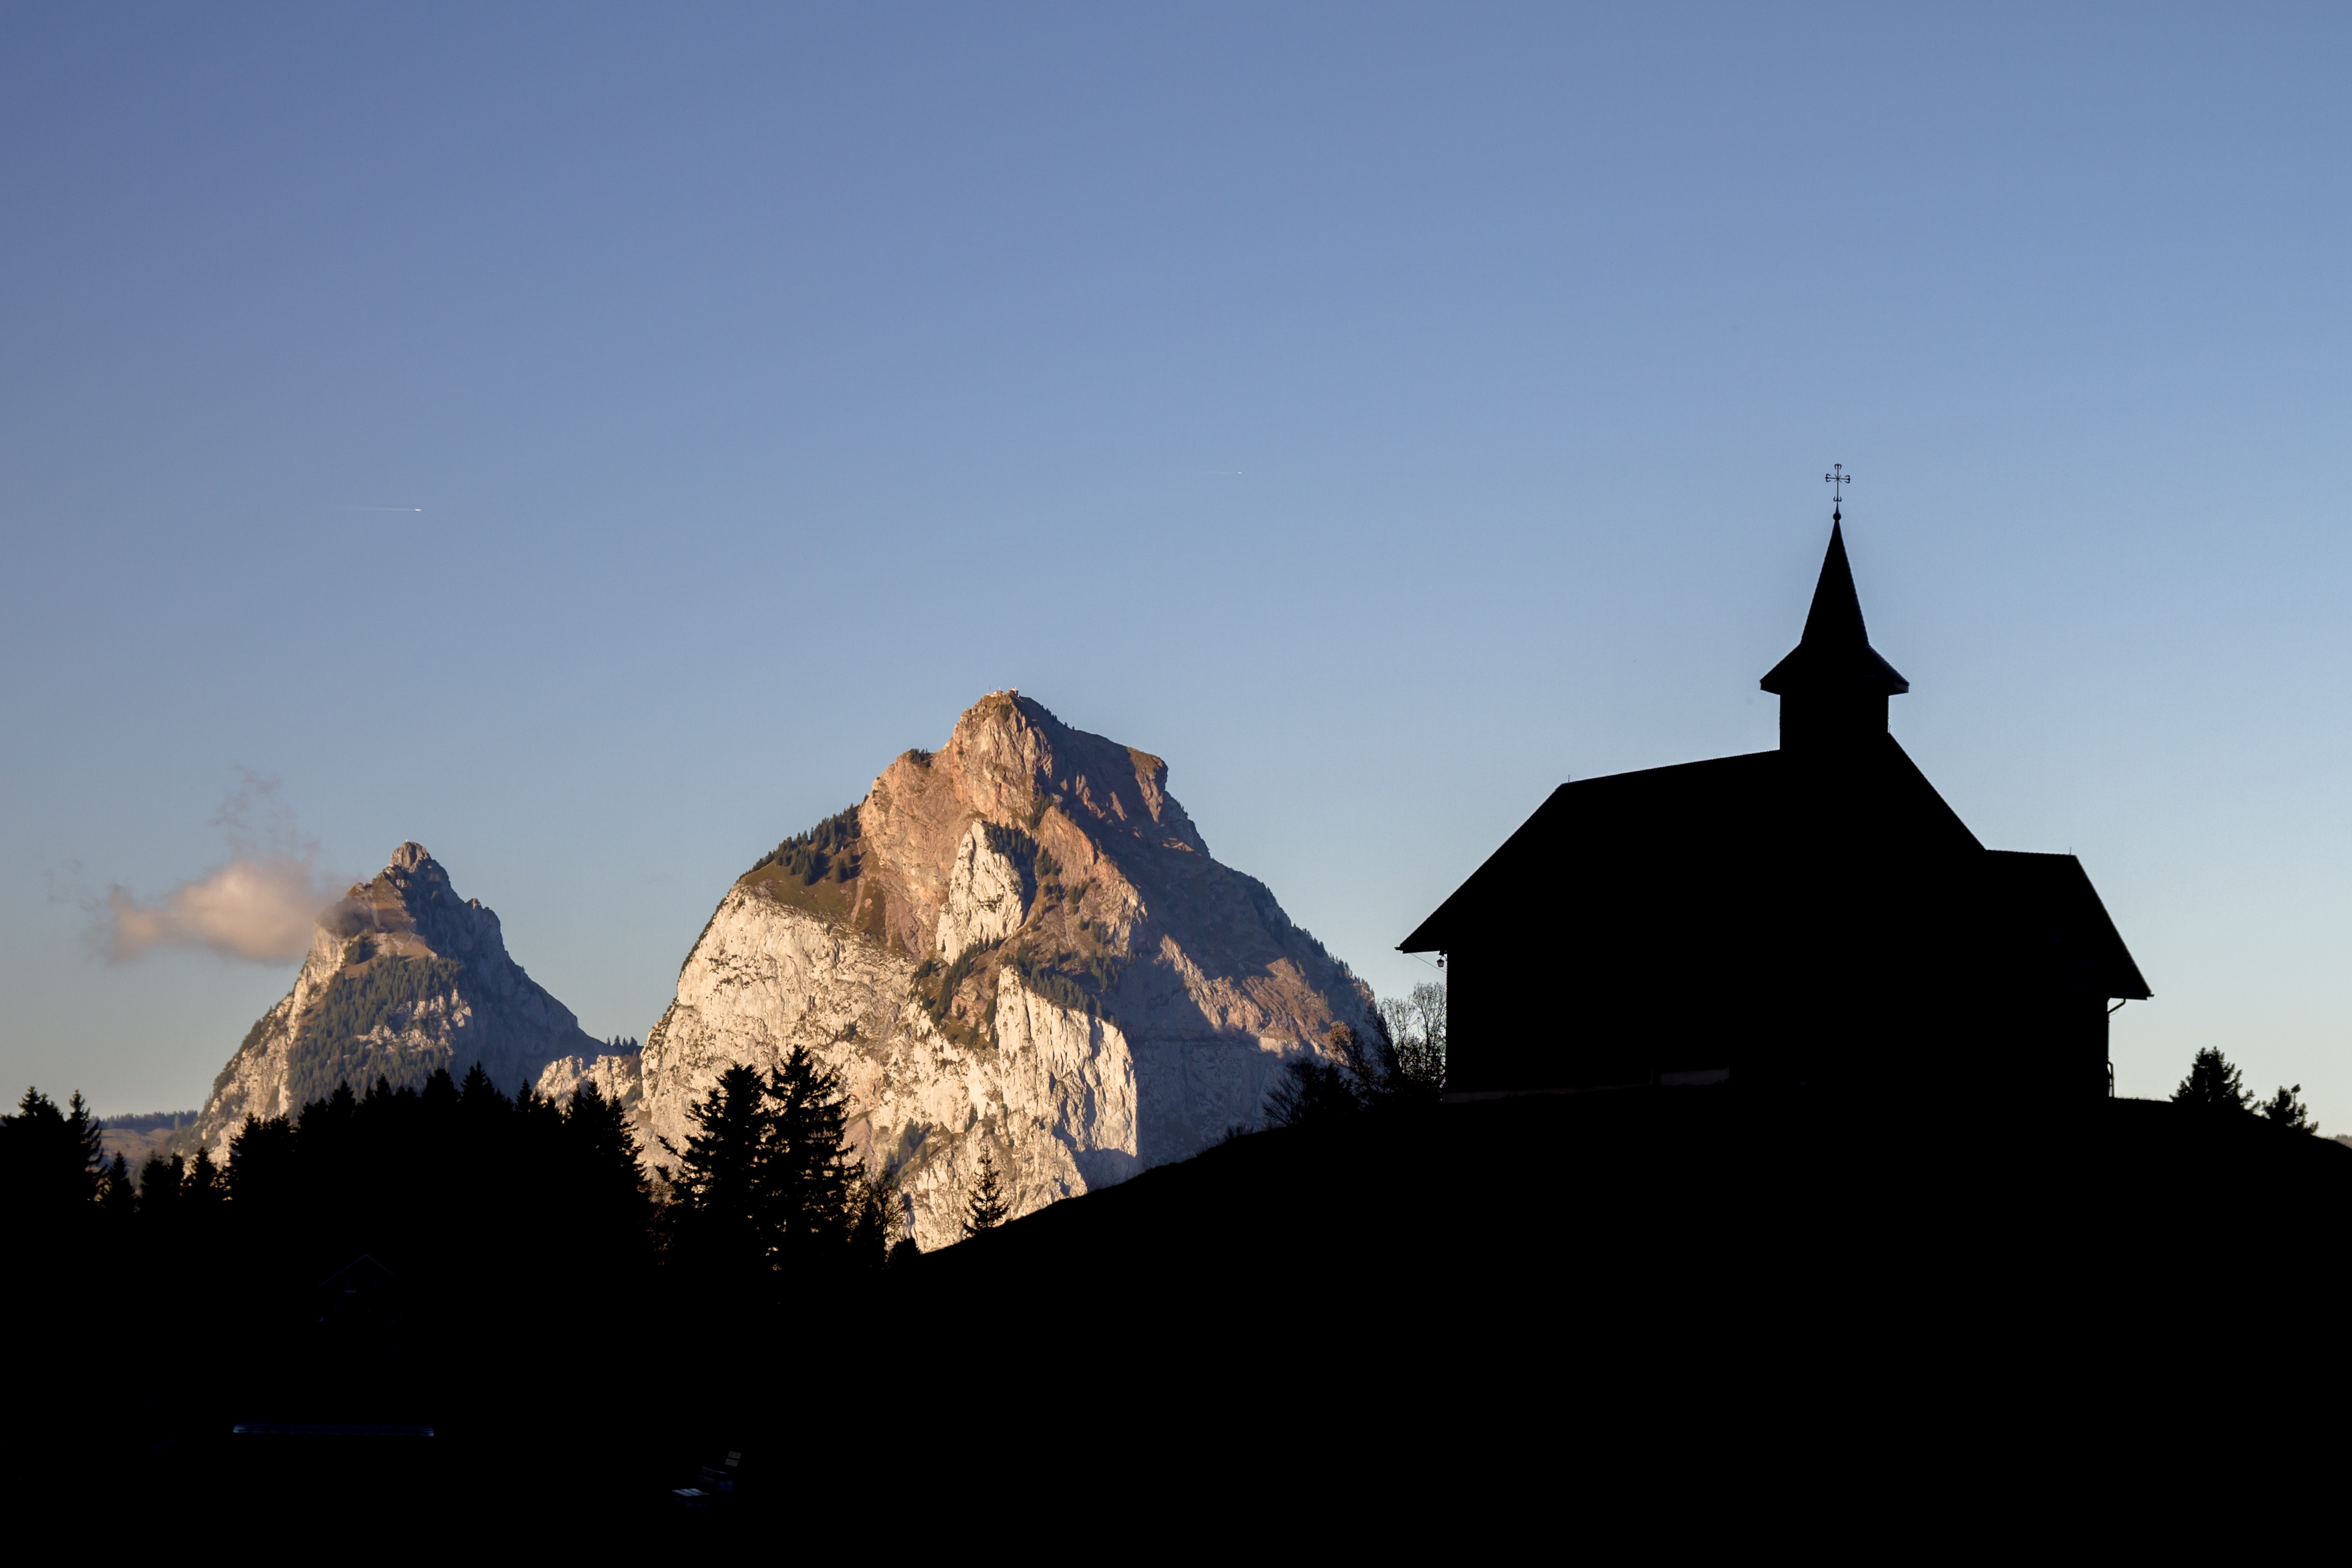
mountain, cloud, sky, sunset, morning, hill, dawn, mountain range, dusk, evening, chapel, summit, alps, switzerland, myths, mountainous landforms